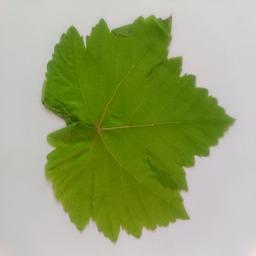
Label: Healthy Leaves